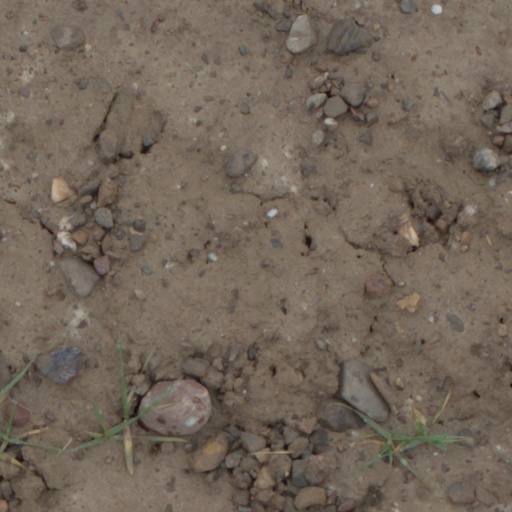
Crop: wheat